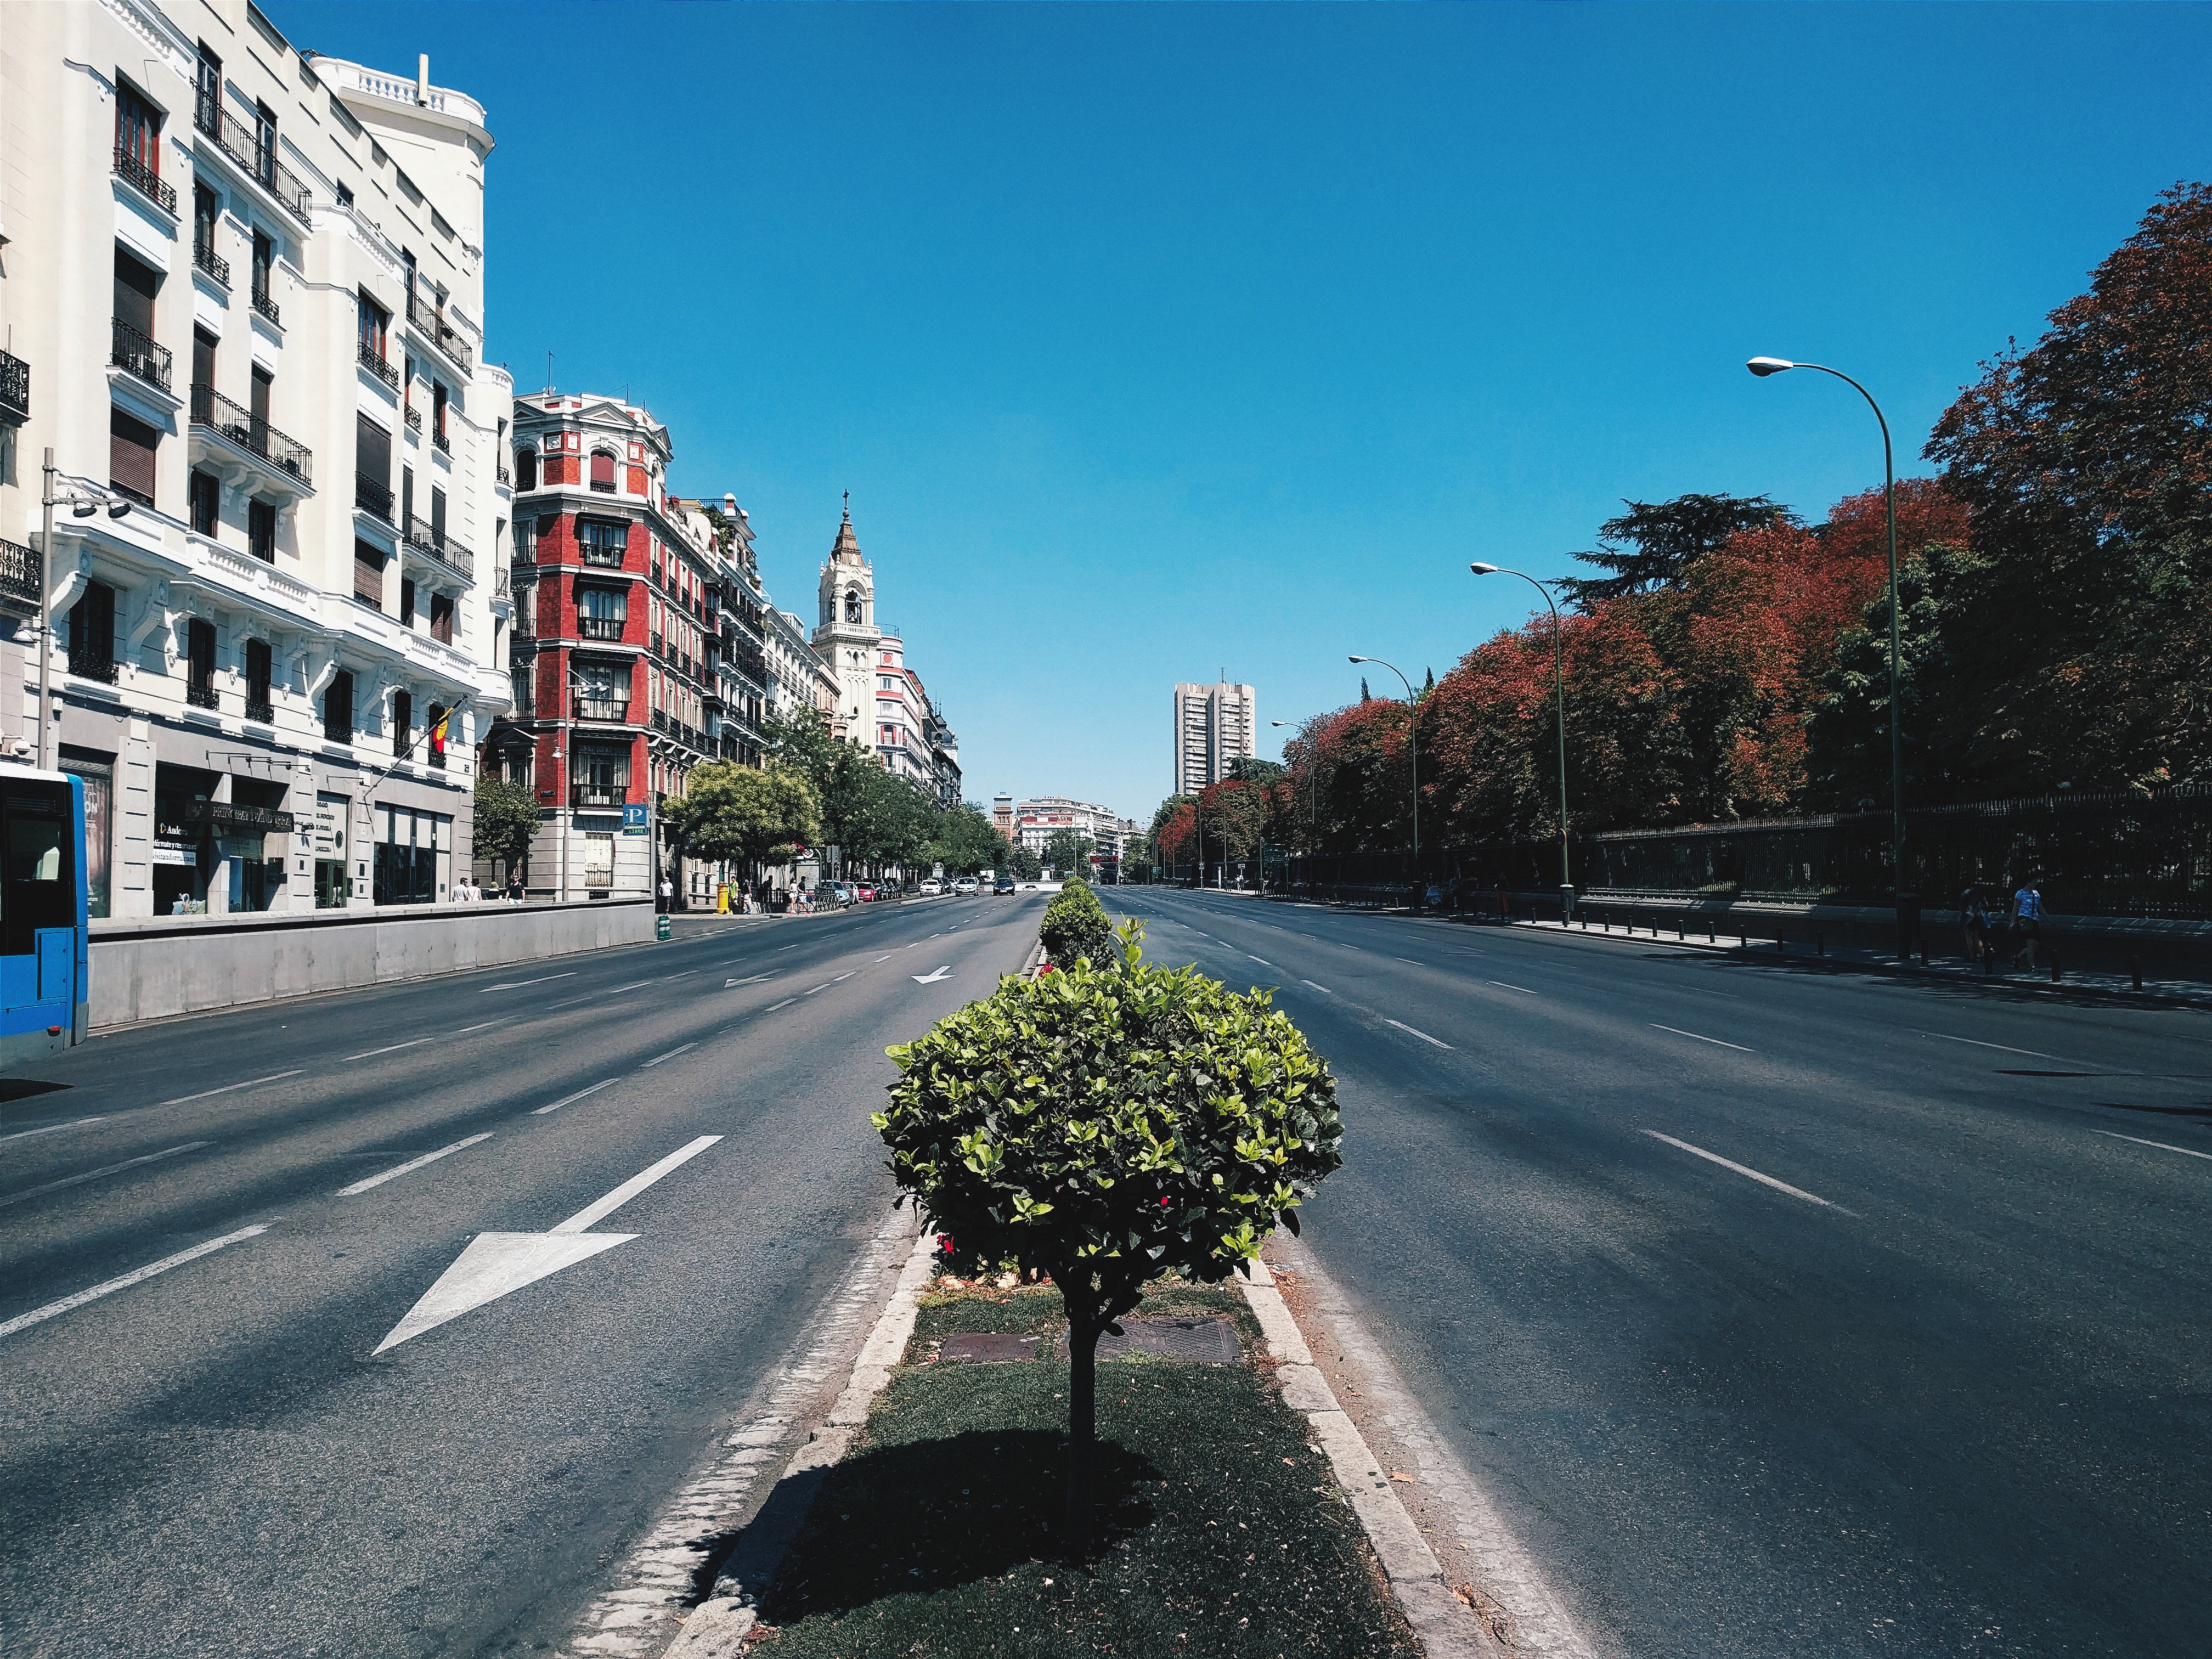
tree, road, street, town, highway, city, asphalt, cityscape, downtown, suburb, evening, lane, infrastructure, neighbourhood, road surface, urban area, residential area, human settlement, woody plant